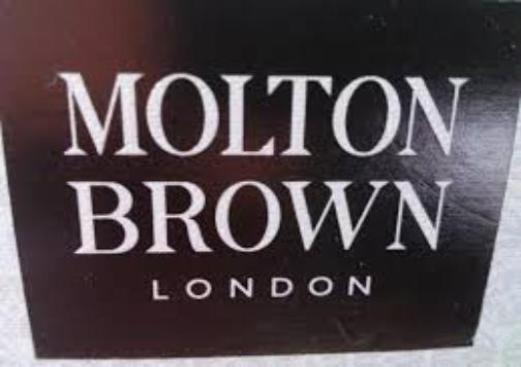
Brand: molton brown
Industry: Necessities